History of military logistics

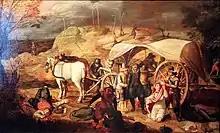
Painting of marauding 17th century soldiers, depicting people and the landscape being devastated by military campaigns

Commanders also made use of water transport throughout the medieval period as it was more efficient than ground transport. Ships made transporting supplies, and often soldiers, easier and more reliable, but the ability to use water transport was limited by location, weather, and the availability of ships. Cargo ships were also used, and were most commonly of the Nordic-type, the Utrecht-type, or the proto-cog craft. River boats resembling simple log-boats were also used. In Sub-Saharan Africa, where there were many lakes, canoes were used. Supply by sea was more economical, but not necessarily simpler than supply by land, due to complicating factors like loading and unloading, stowage, and moving supplies to an army that may not be on the coast.